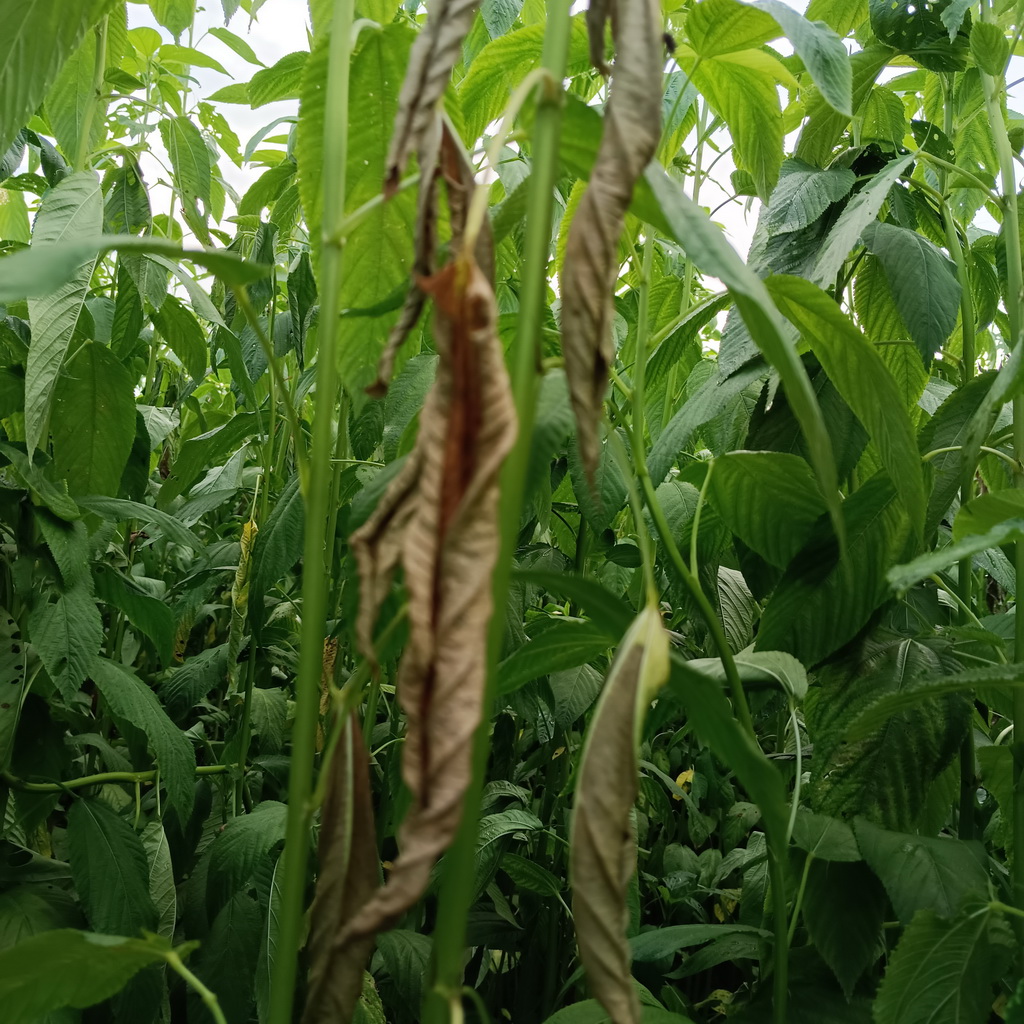
Label: Dieback